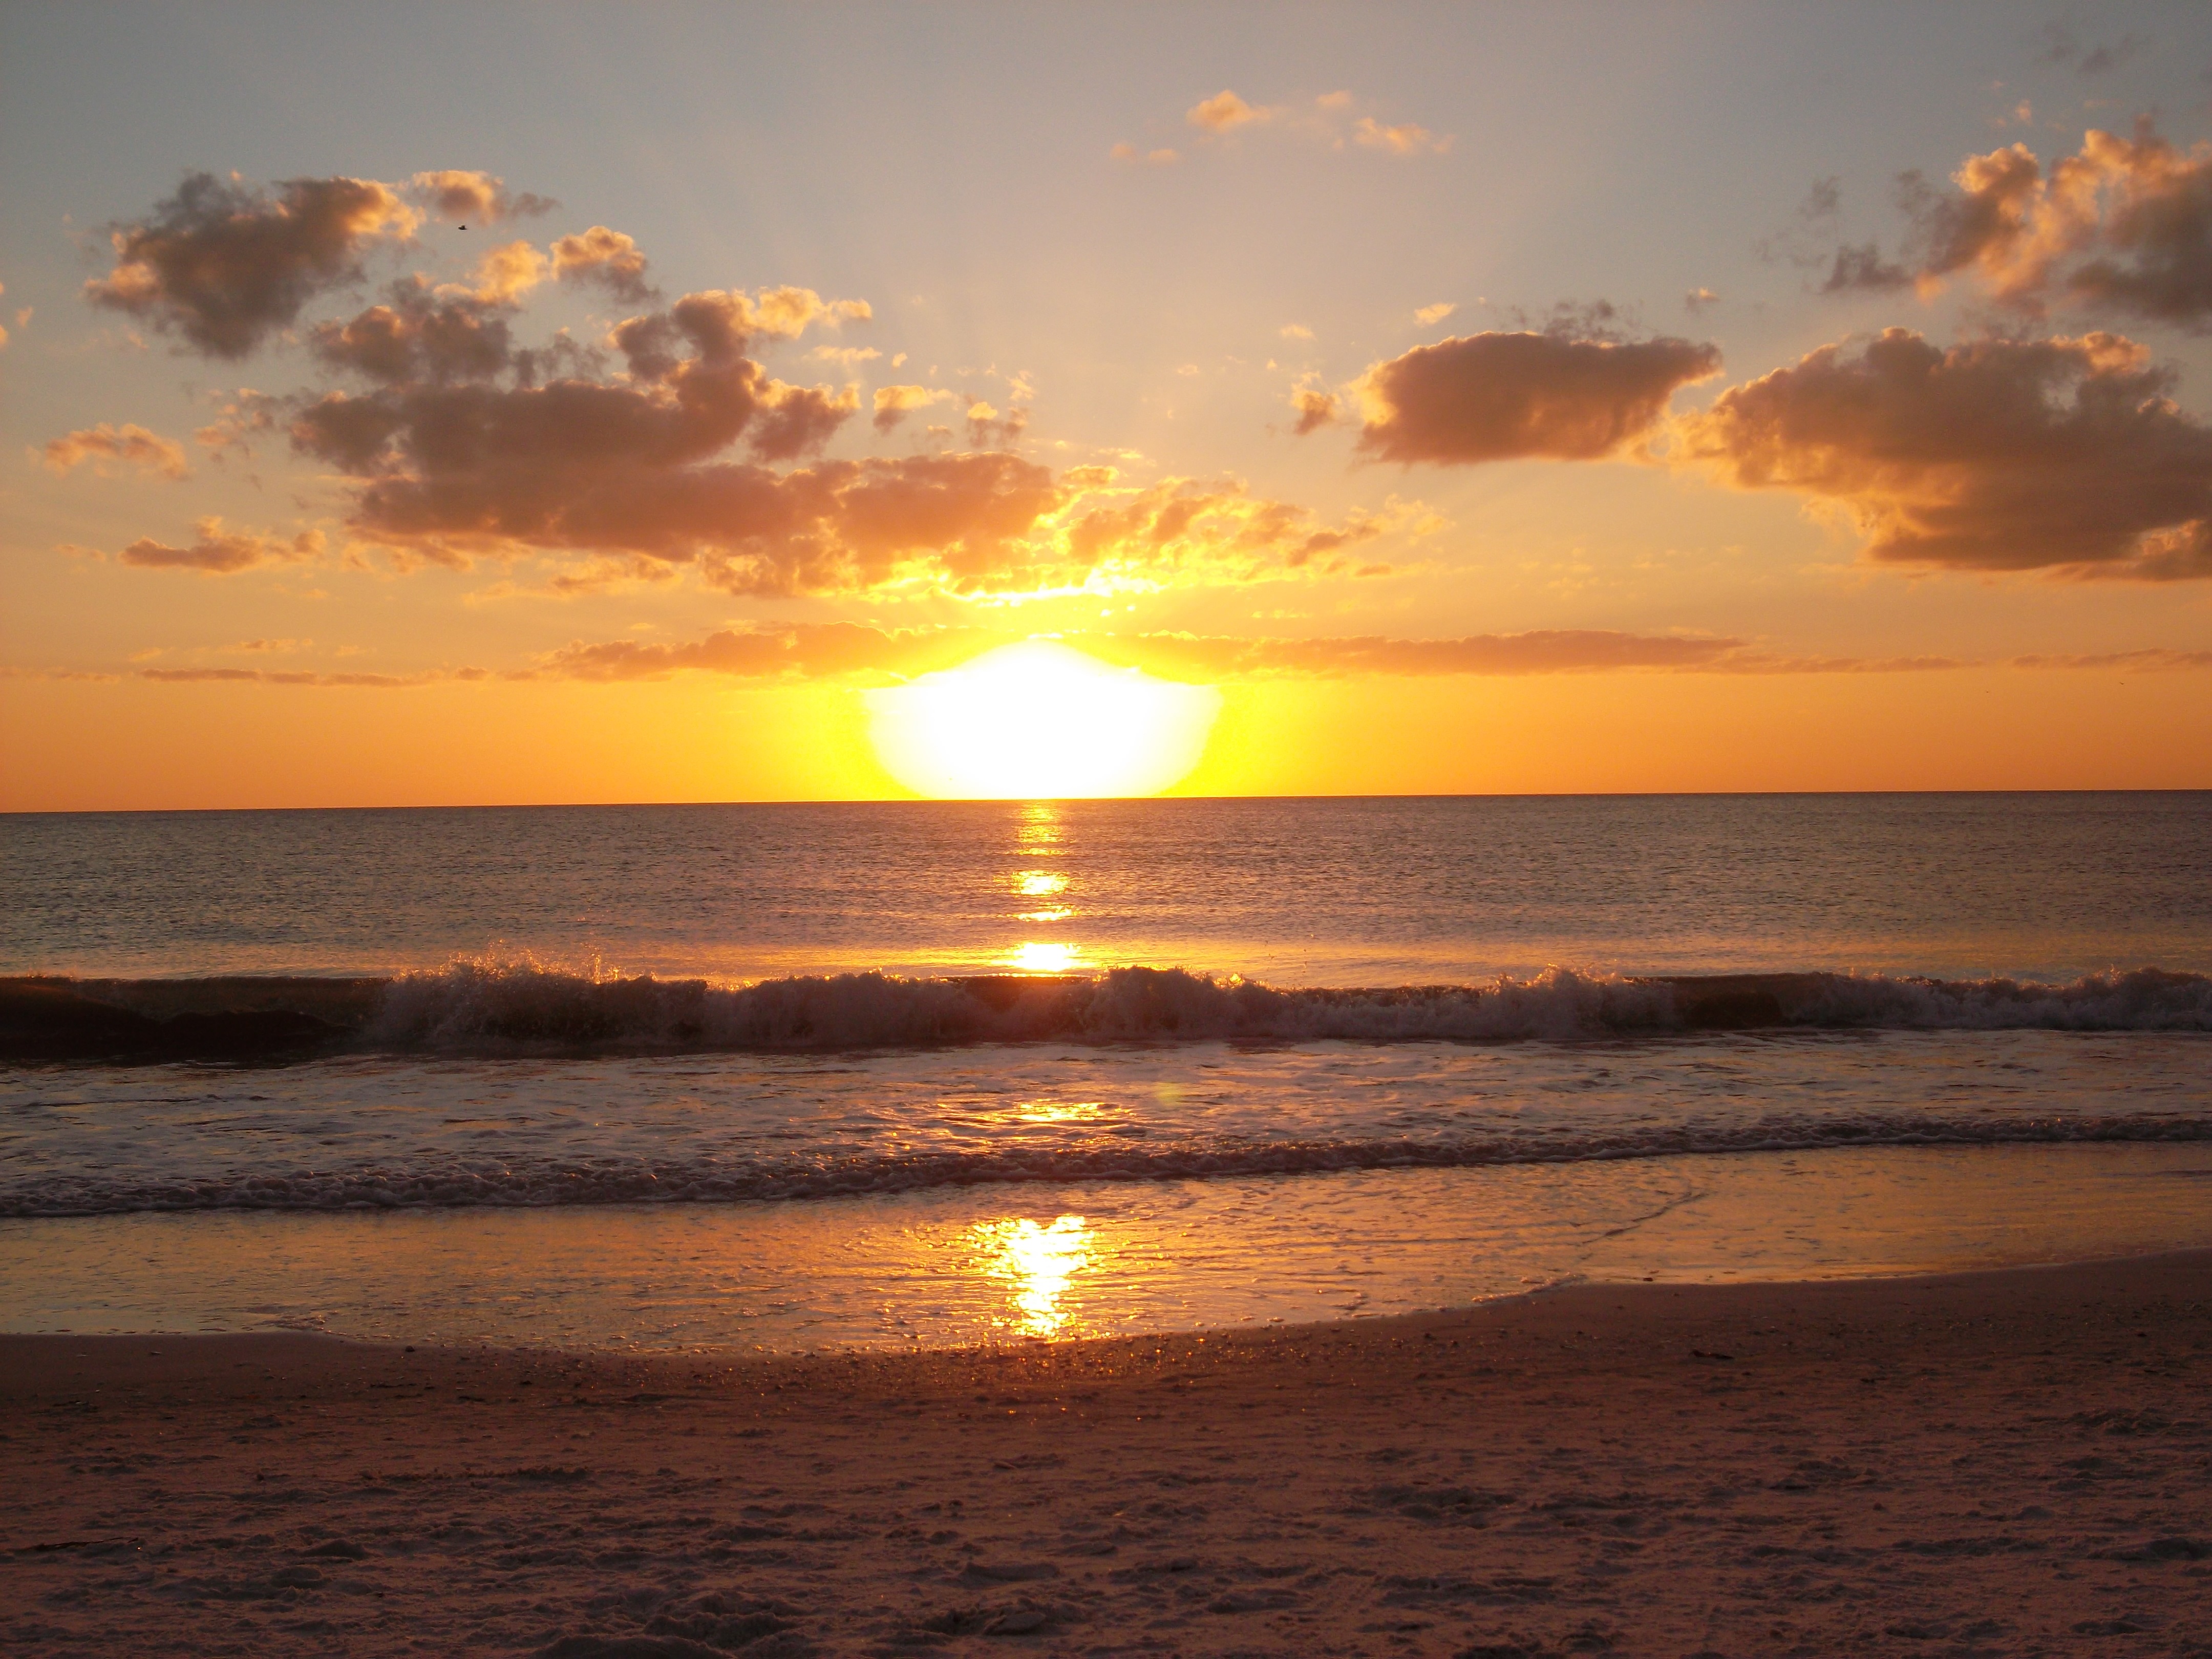
beach, sea, coast, sand, ocean, horizon, cloud, sun, sunrise, sunset, sunlight, morning, shore, wave, dawn, summer, dusk, evening, island, afterglow, wind wave